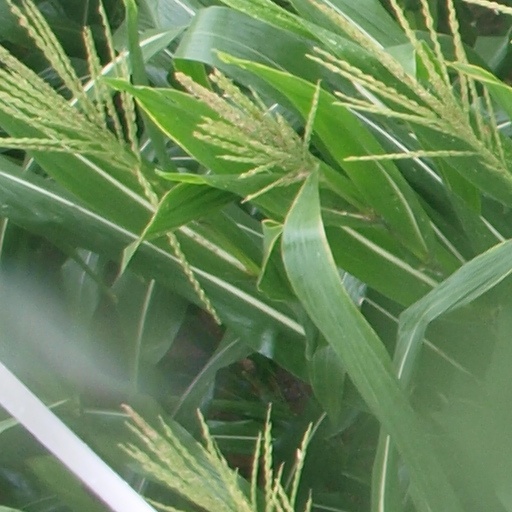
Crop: maize; corn